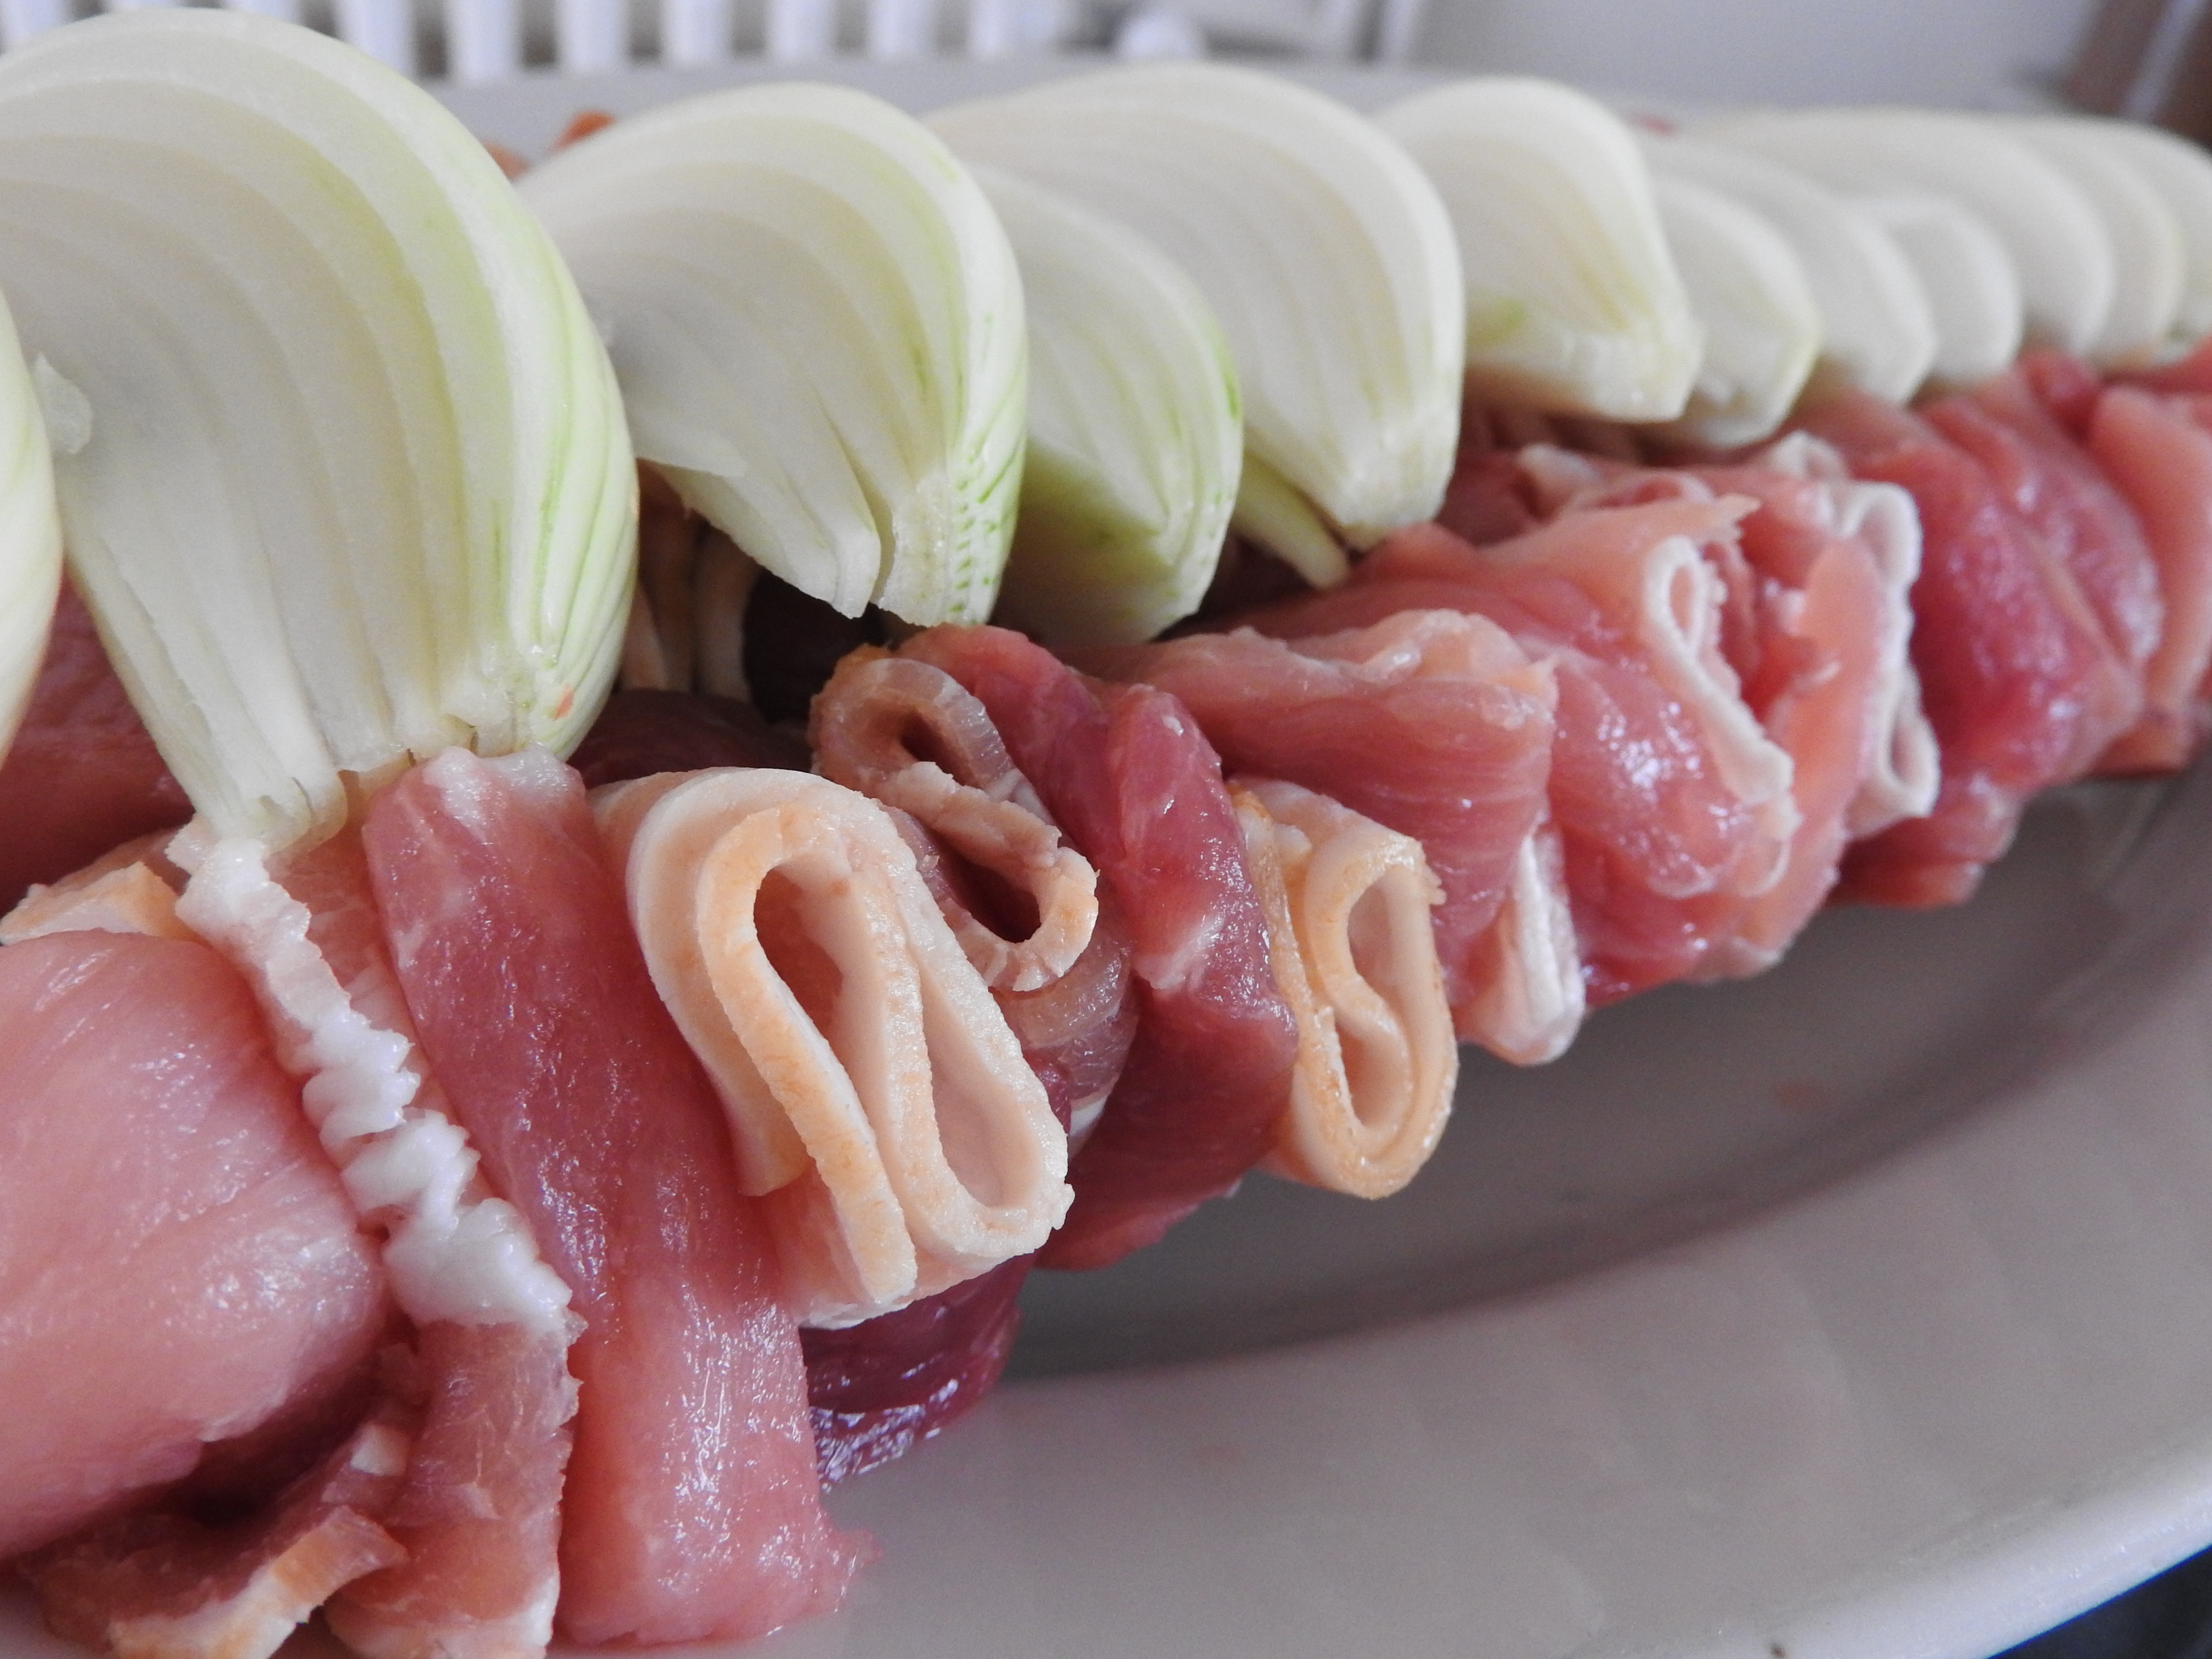
pork skewers, barbecue, meat, nature, pork, onion, skewers, food, cuisine, pink, animal product, ingredient, dish, peach, plate, animal fat, recipe, crudo, flesh, cooking, natural foods, whole food, japanese cuisine, italian food